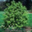
Label: maple_tree